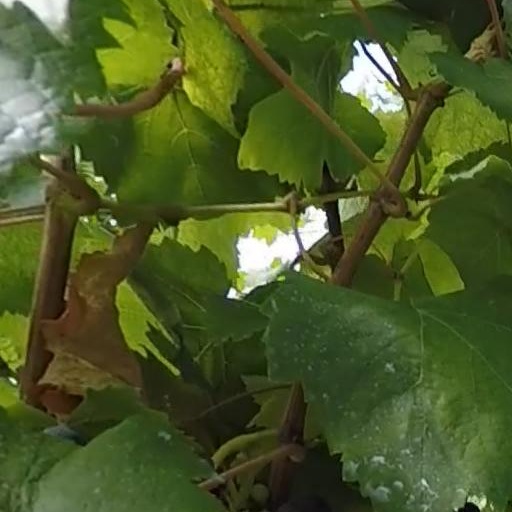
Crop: grape